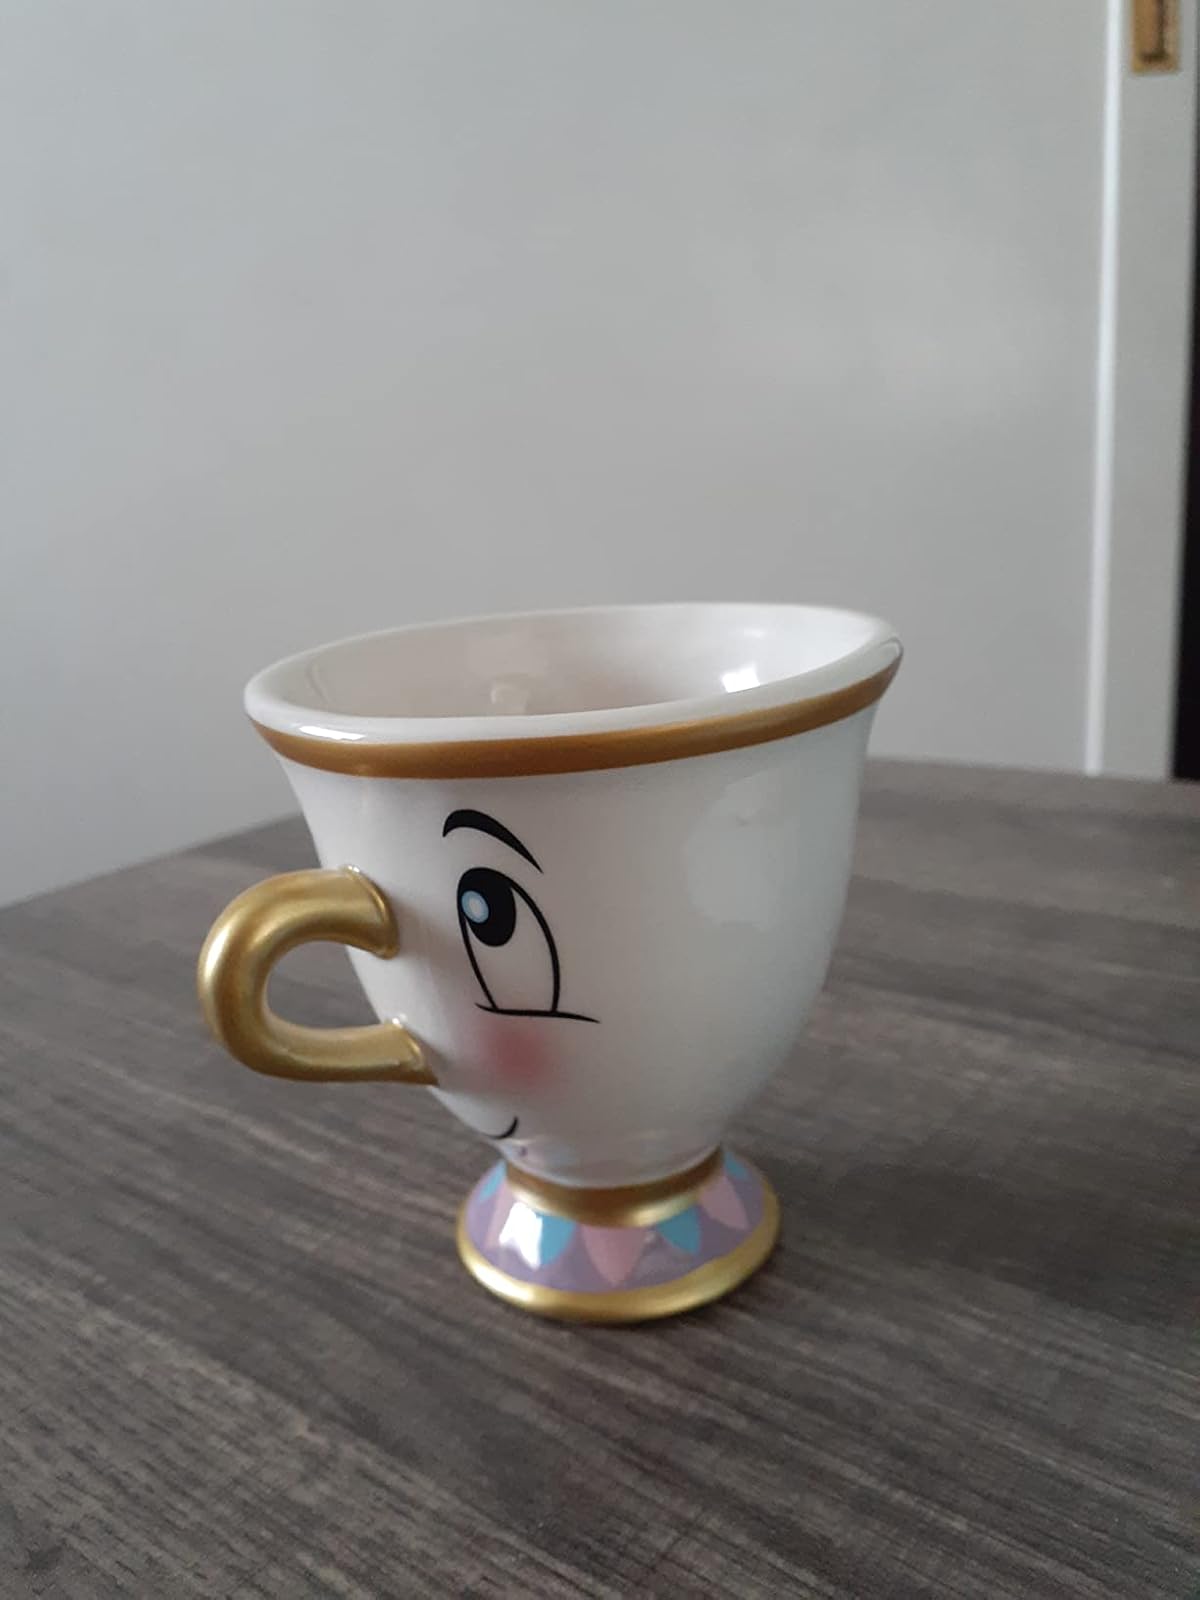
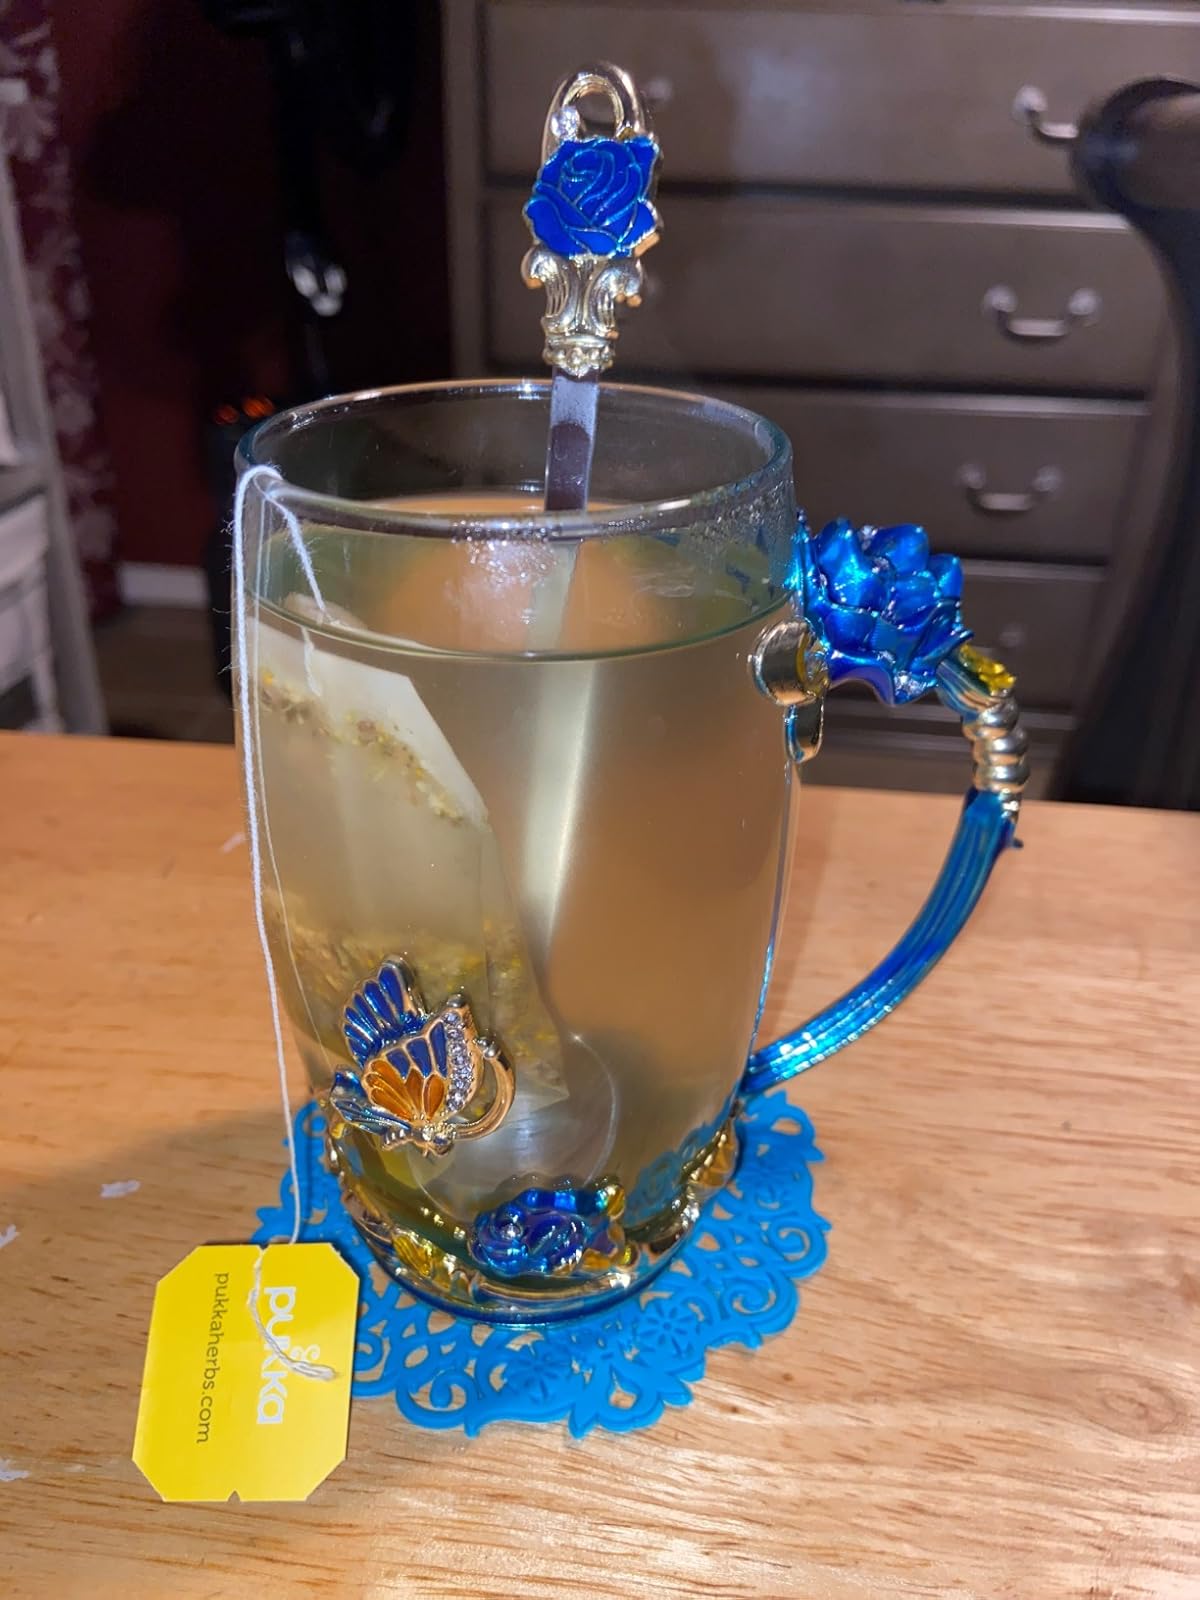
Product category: items_mug
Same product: no